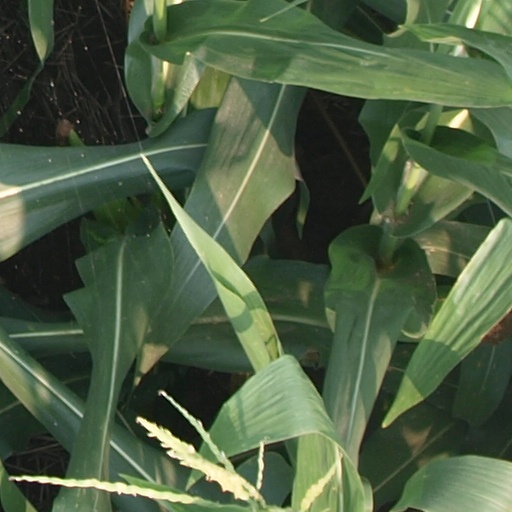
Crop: maize; corn